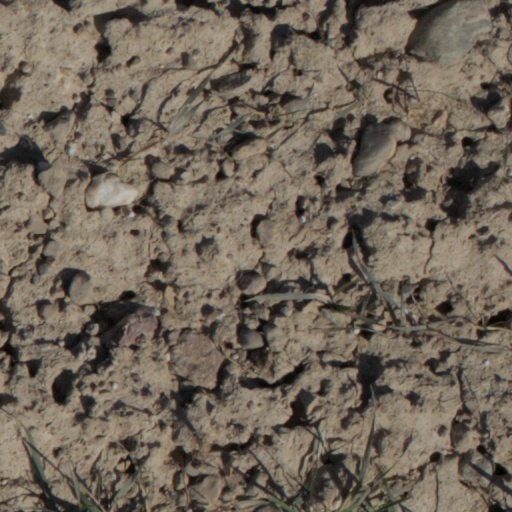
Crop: wheat